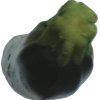
Label: dark_zucchini